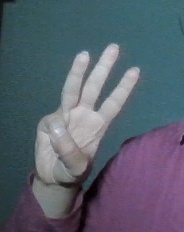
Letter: thaa